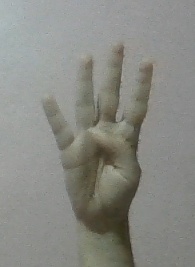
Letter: kaaf